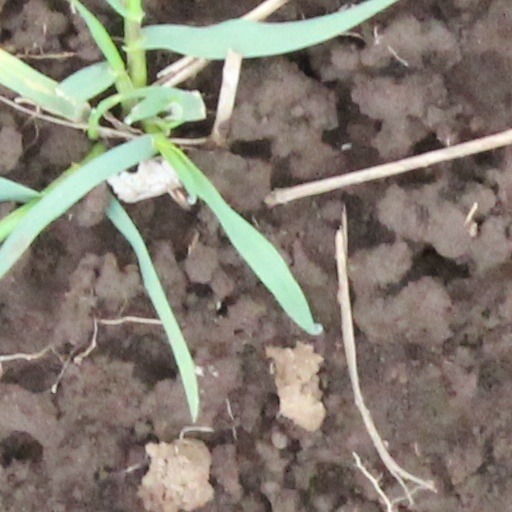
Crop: wheat